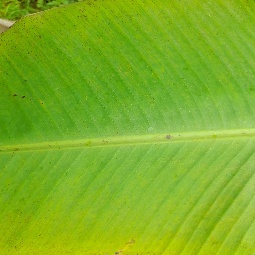
Label: Sulphur